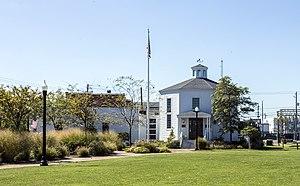
Bibliothèque publique de Chincoteague, vu de Watefront Park, Chincoteague, Virginie, États-Unis